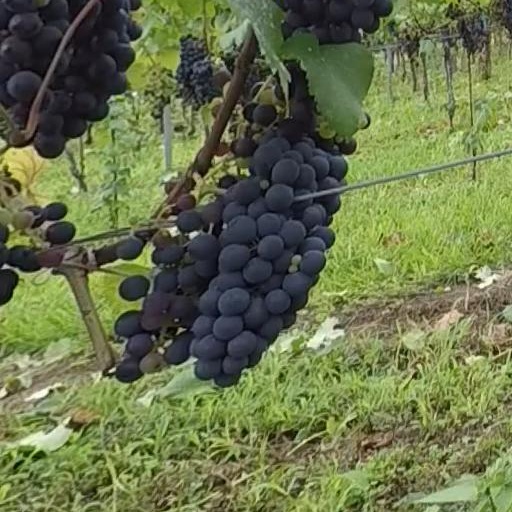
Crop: grape